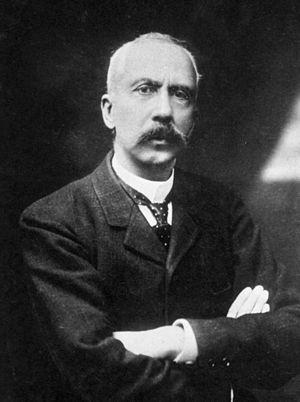
Le champ d'aviation de la Brayelle est historiquement l'un des premiers champs d'aviation de France, en 1908. Il est lié à l'histoire familiale des Breguet.
L'eugénisme en France, malgré son échec politique sous la Troisième République, connaît un développement théorique précoce et abouti. Cette idéologie eugéniste médicale préconise la formation d'une élite humaine sous la conduite de l'État français dès la fin du XVIIIᵉ siècle. La connaissance subséquente des théories de l'anthropologue et statisticien britannique Francis Galton, premier théoricien de l'eugénisme, mène à la création de la Société française d'eugénique en 1913.
Un poltergeist, de l'allemand Poltergeist, dérivé de poltern « faire du bruit » et geist « esprit », est un phénomène paranormal consistant en des bruits divers, des déplacements, apparitions ou disparitions d'objets et autres phénomènes a priori inexplicables. En général, ils sont considérés comme des phénomènes de « petite hantise » qui seraient liés à la présence d'un adolescent perturbé, par opposition aux phénomènes de « grande hantise » qui supposent l'intervention de l'esprit d'un ou plusieurs morts, bien que la séparation ne soit pas toujours évidente.
L’eugénisme peut être désigné comme « l’ensemble des méthodes et pratiques visant à sélectionner les individus d'une population en se basant sur leur patrimoine génétique et à éliminer les individus n'entrant pas dans un cadre de sélection prédéfini ». Il peut être le fruit d’une politique délibérément menée par un État. Il peut aussi être le résultat collectif d’une somme de décisions individuelles convergentes prises par les futurs parents, dans une société où primerait la recherche de l’« enfant parfait », ou du moins « indemne de nombreuses affections graves ».
Charles Robert Richet est un physiologiste français, lauréat du prix Nobel de physiologie ou médecine de 1913 pour la description de l'anaphylaxie, et président de 1920 à 1926 de la Société française d'eugénique.